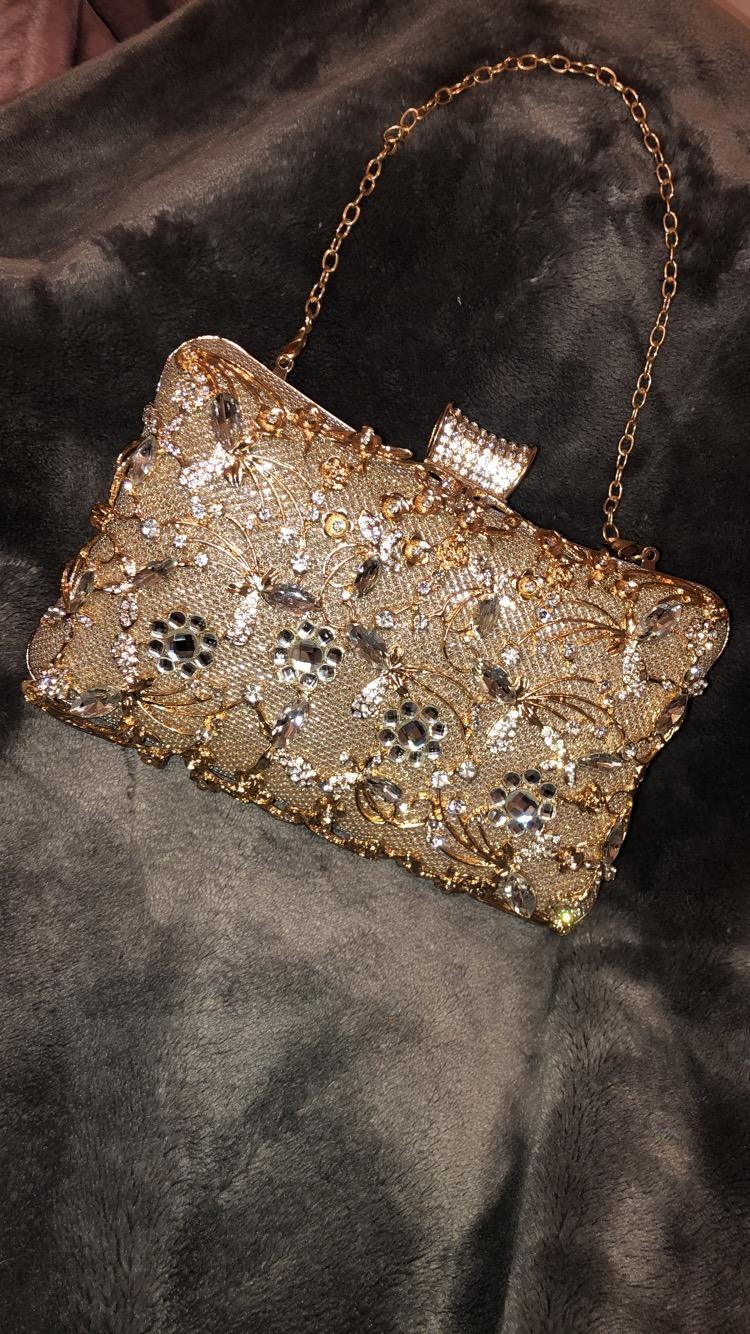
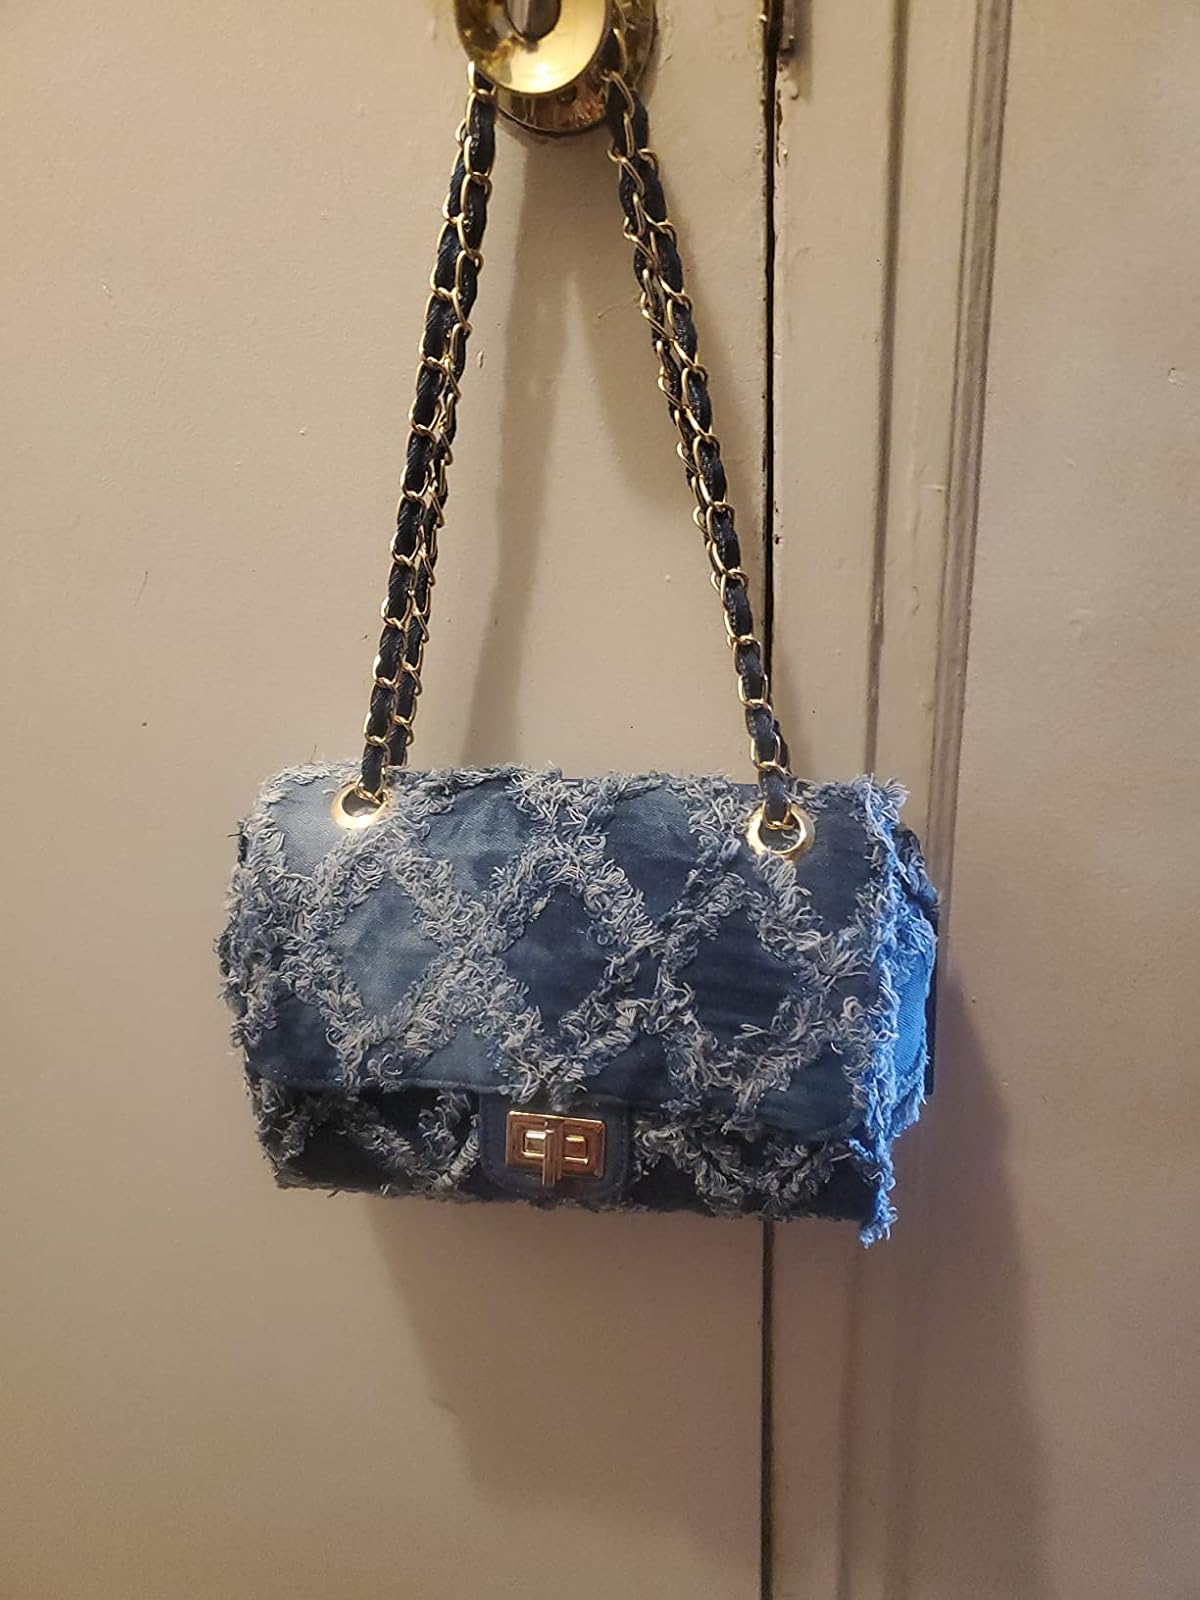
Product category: accessories_handbag
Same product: no